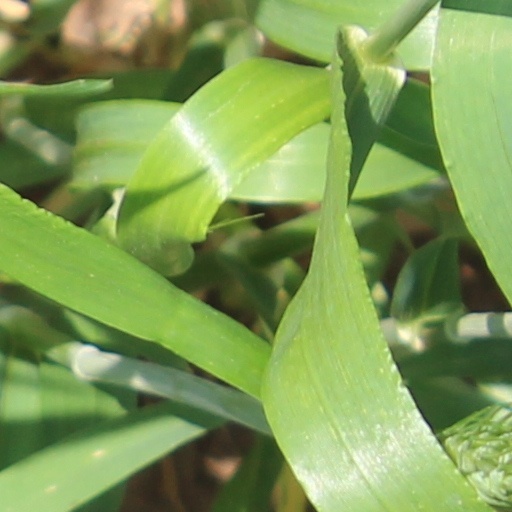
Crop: wheat